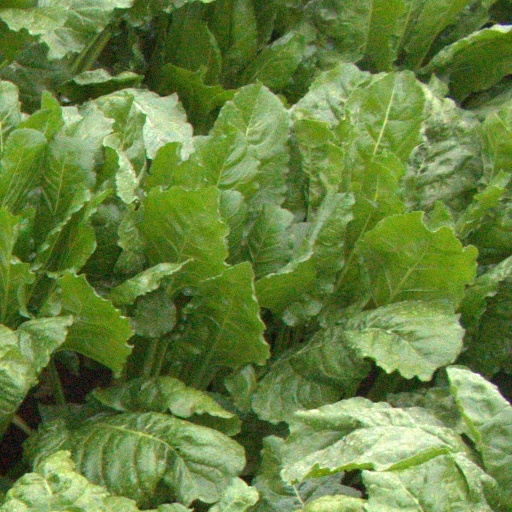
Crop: sugar beet